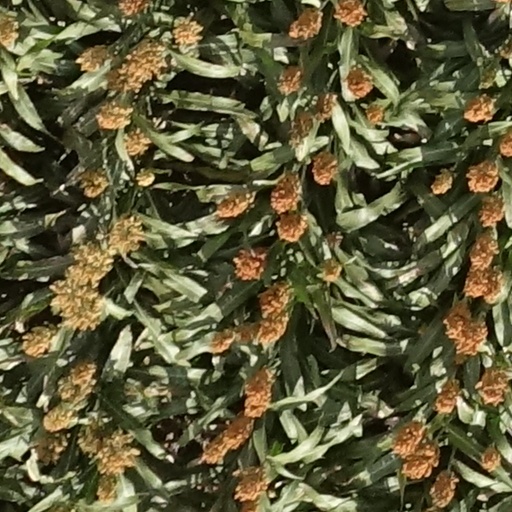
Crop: sorghum